Presidio County Courthouse

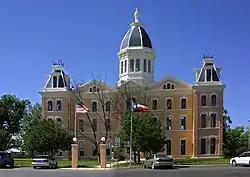
Presidio County Courthouse

The Presidio County Courthouse is located in Marfa, Presidio County in the U.S. state of Texas. It was added to the National Register of Historic Places in 1977. It was designated a Recorded Texas Historic Landmark in 1964.